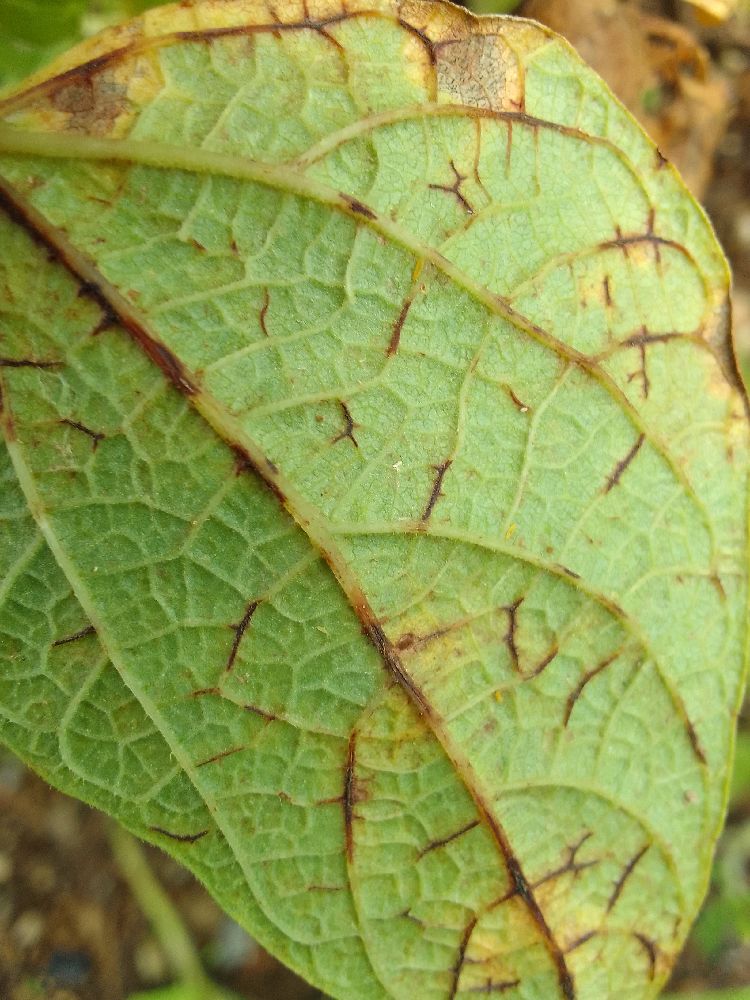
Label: anthracnose